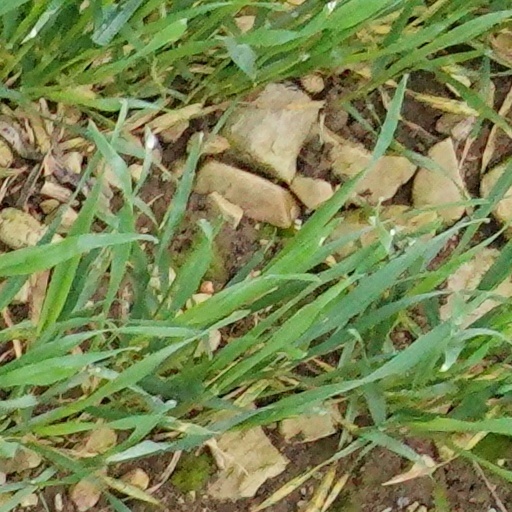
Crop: wheat